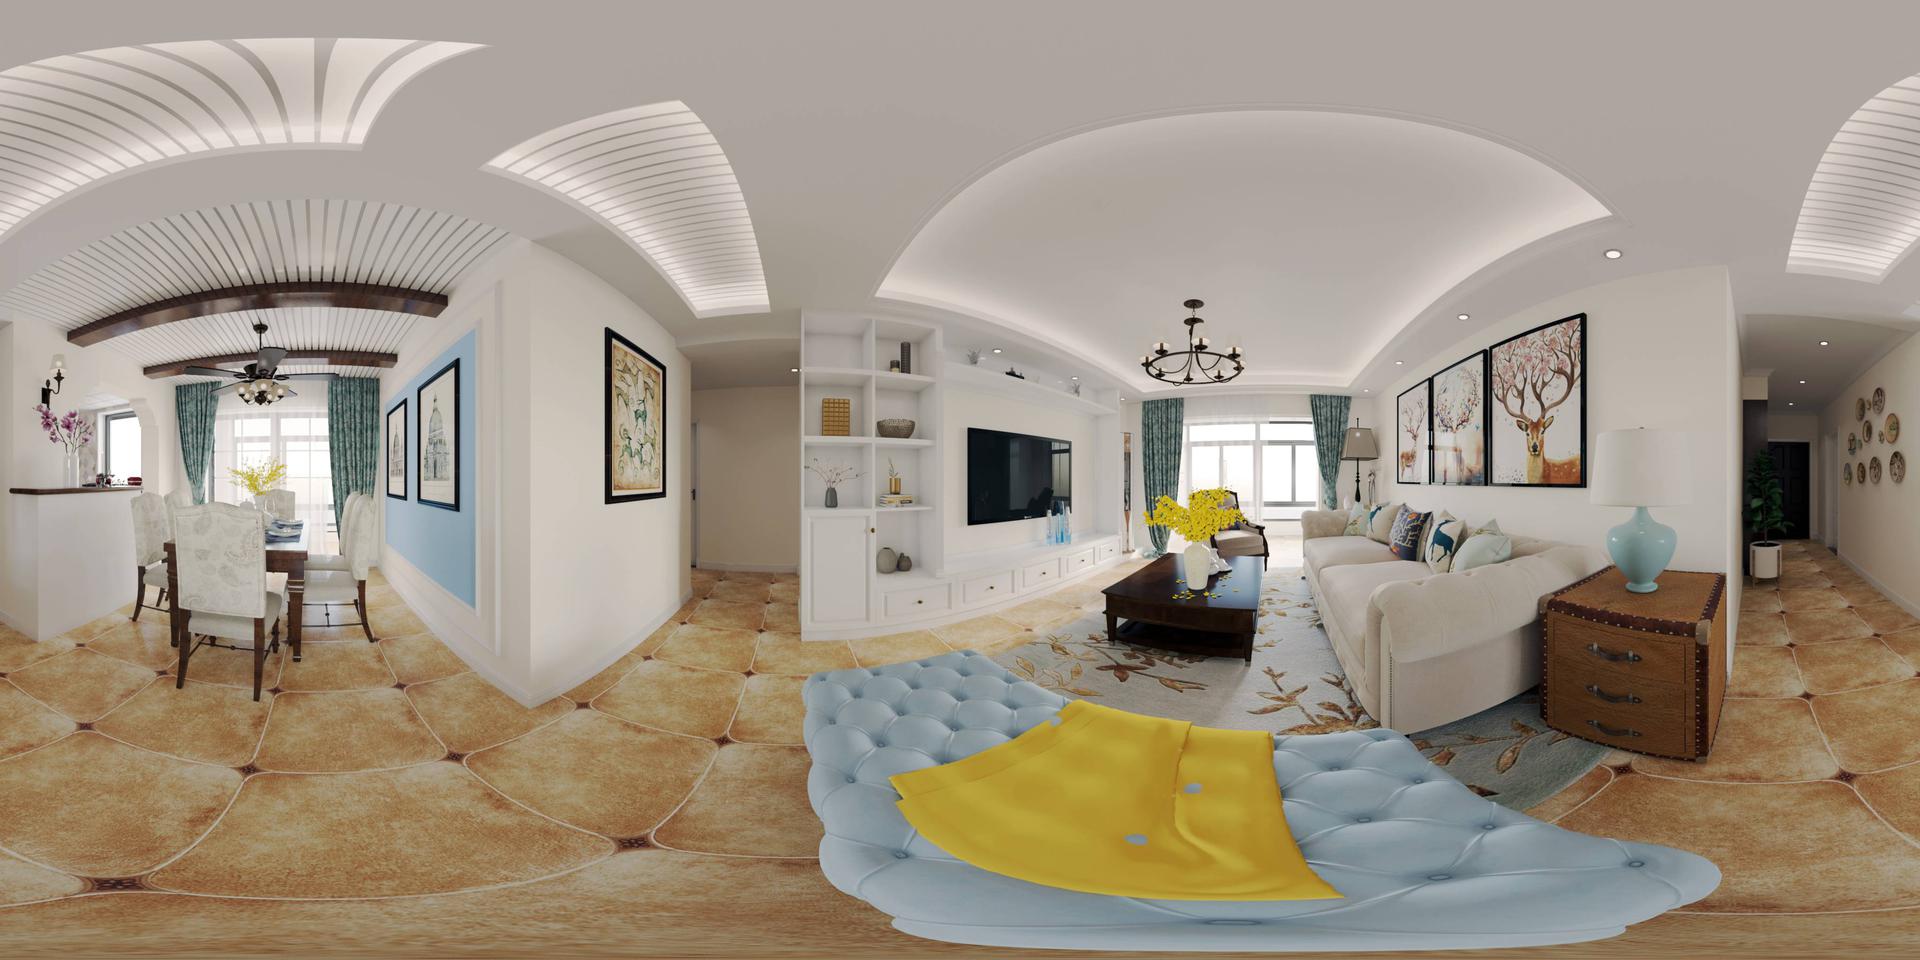
Referred object: the blue table lamp on the wooden side table

Referred object: the turquoise table lamp

Referred object: the wooden trunk beside the sofa